Acyl-CoA:lysocardiolipin acyltransferase-1

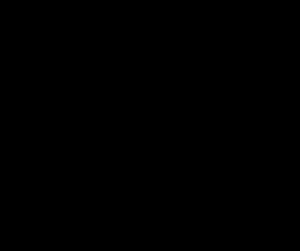
Mechanism of ALCAT1.

A cardiolipin molecule achieves optimal biochemical functionality when all four fatty acyls it incorporates are linoleic. This composition of fatty acyl is also known as tetralinoleoyl cardiolipin (TLCL). However, newly synthesized cardiolipin, also known as nascent cardiolipin, does not have such fatty acyl composition. Nascent cardiolipin has to go through a remodeling process, which involves deacylation to monolysocardiolipin (MLCL), then re-acylation back to cardiolipin (ideally TLCL). When first discovered, ALCAT1 was believed to be a member of the group of enzymes that facilitates this important re-acylation of MLCL to TLCL. However, after comparing its activity with other members within this group, including MLCLAT and Tafazzin (TAZ), new theories have been proposed to correlate ALCAT1 activity with oxidative stress and aging.